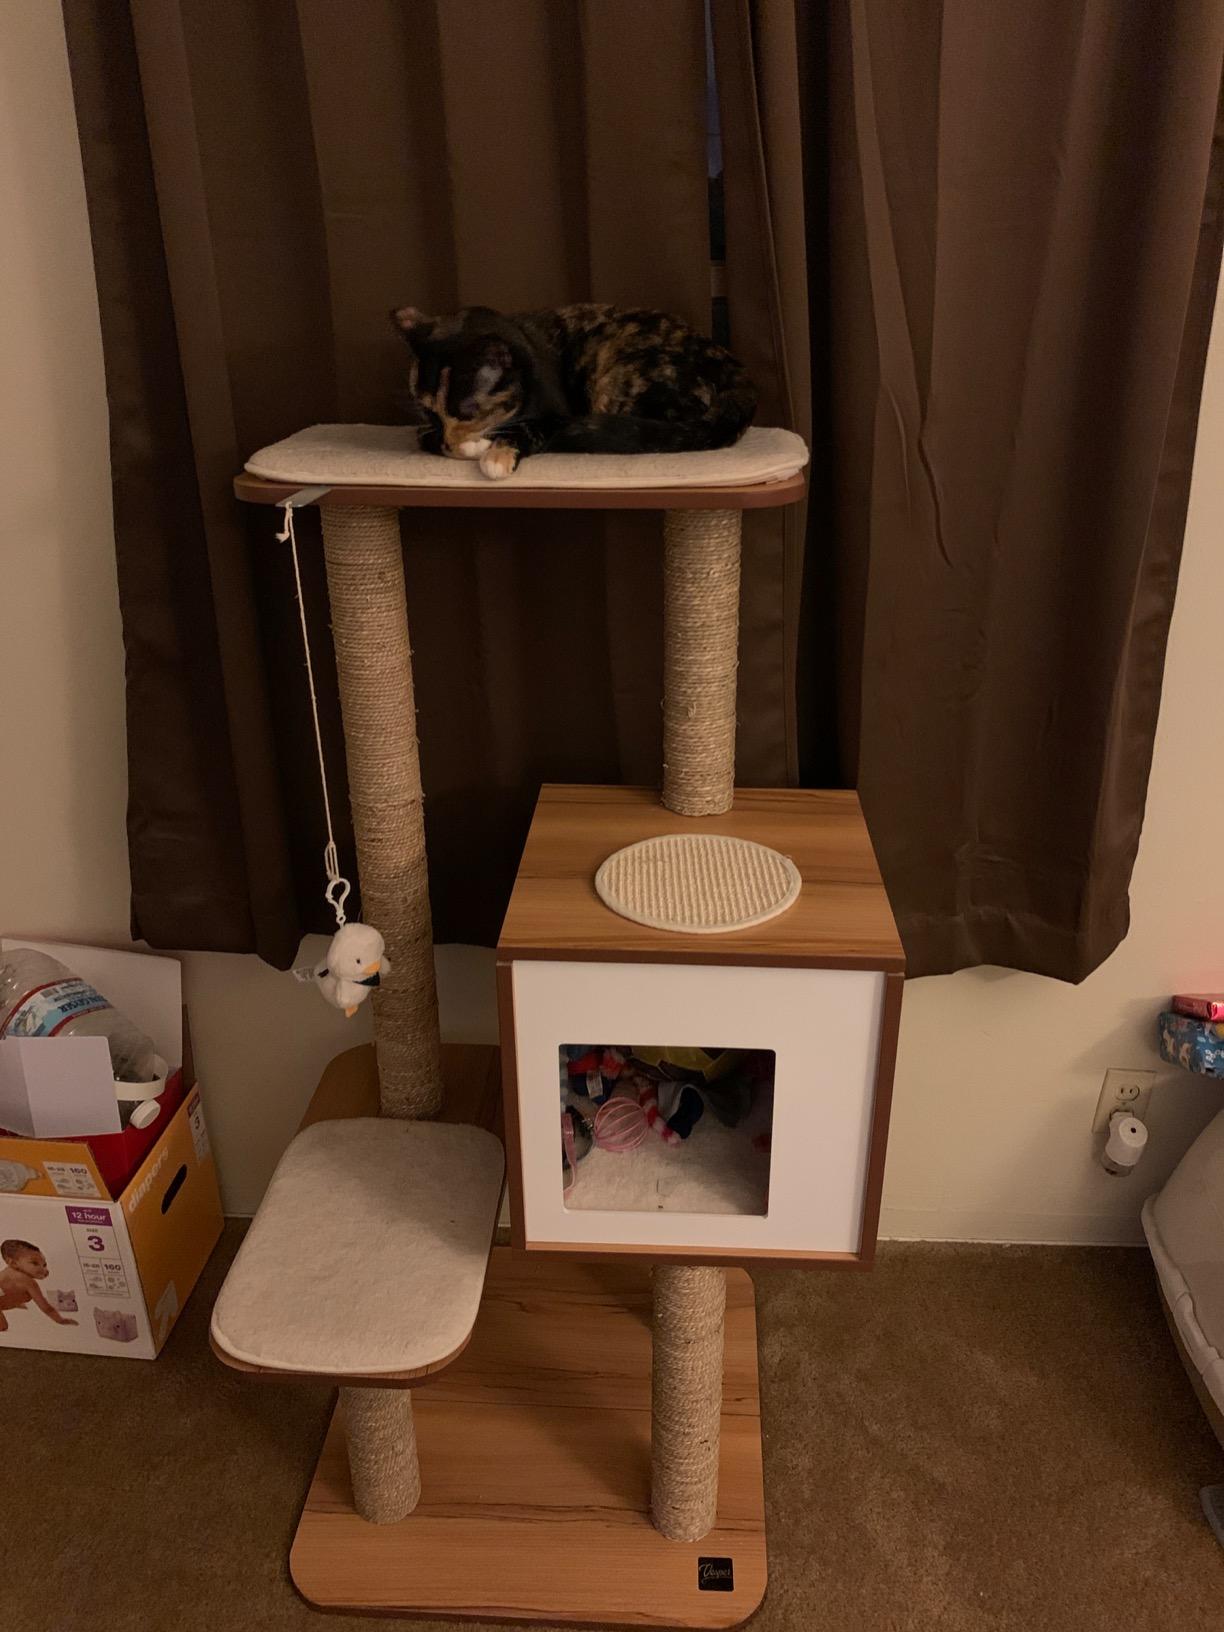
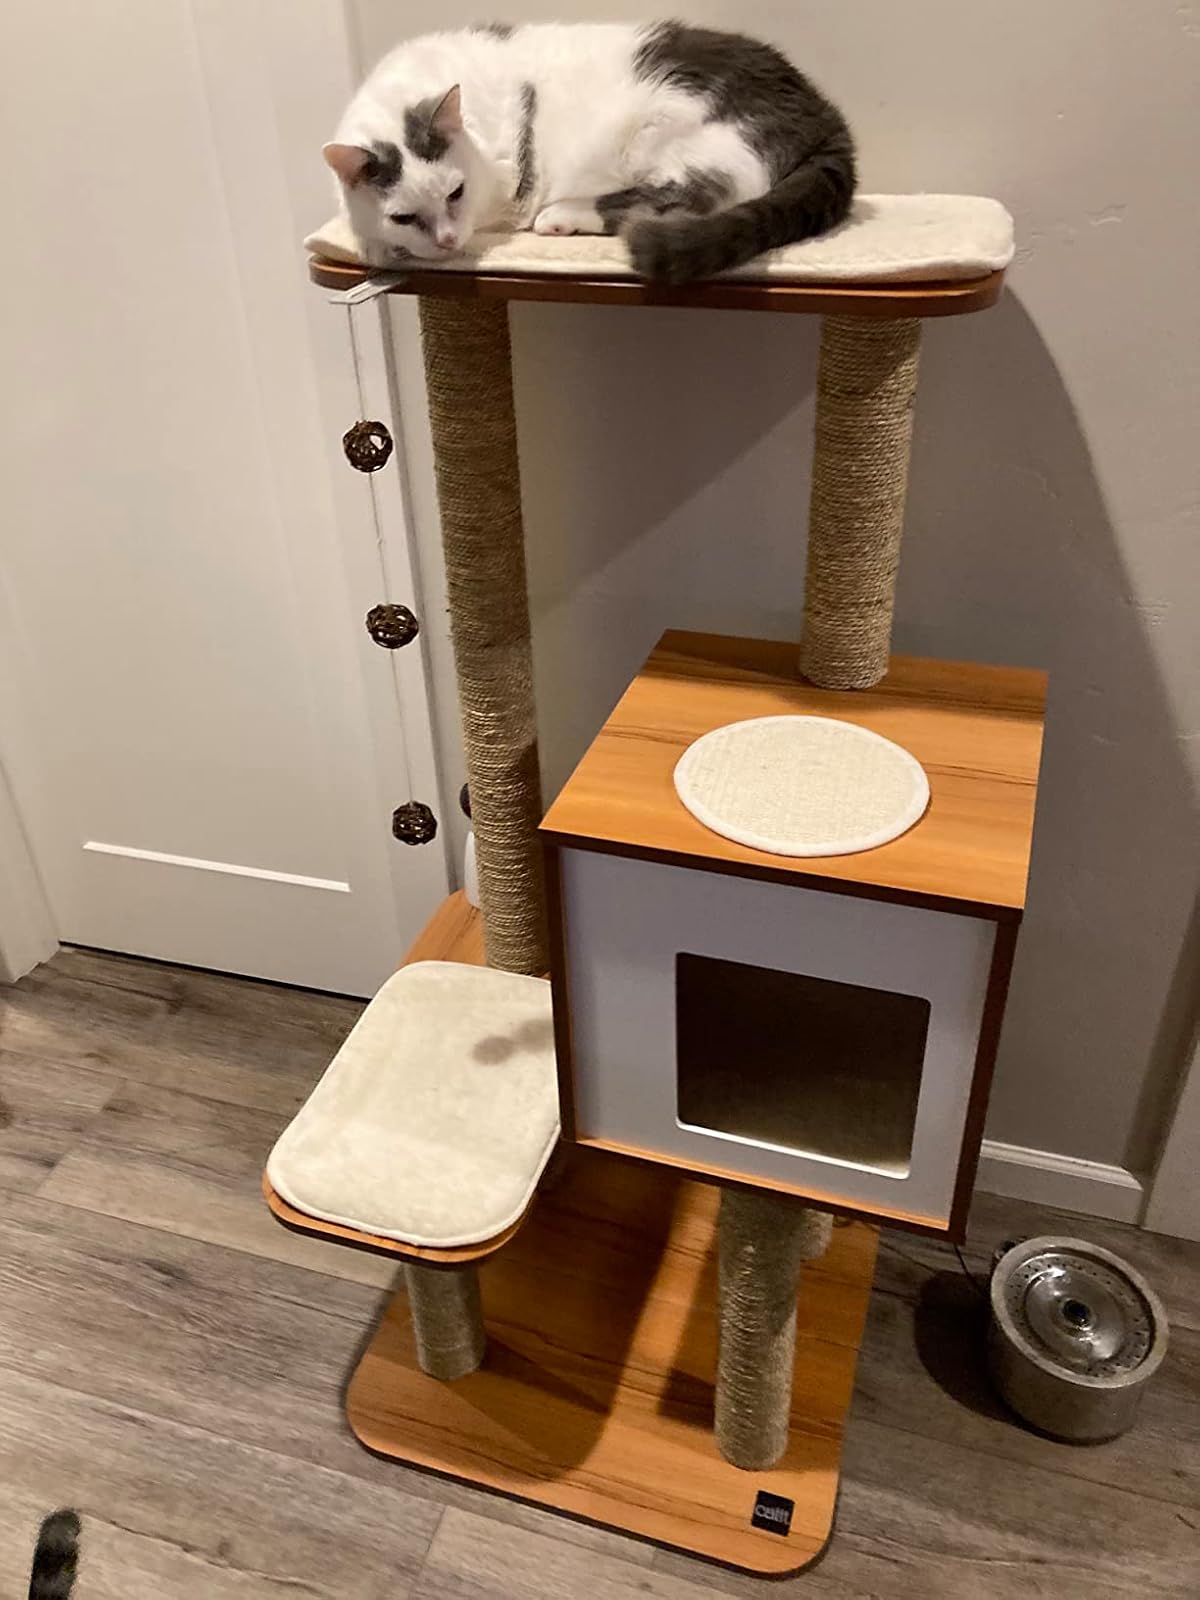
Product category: items_cat tree
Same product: yes